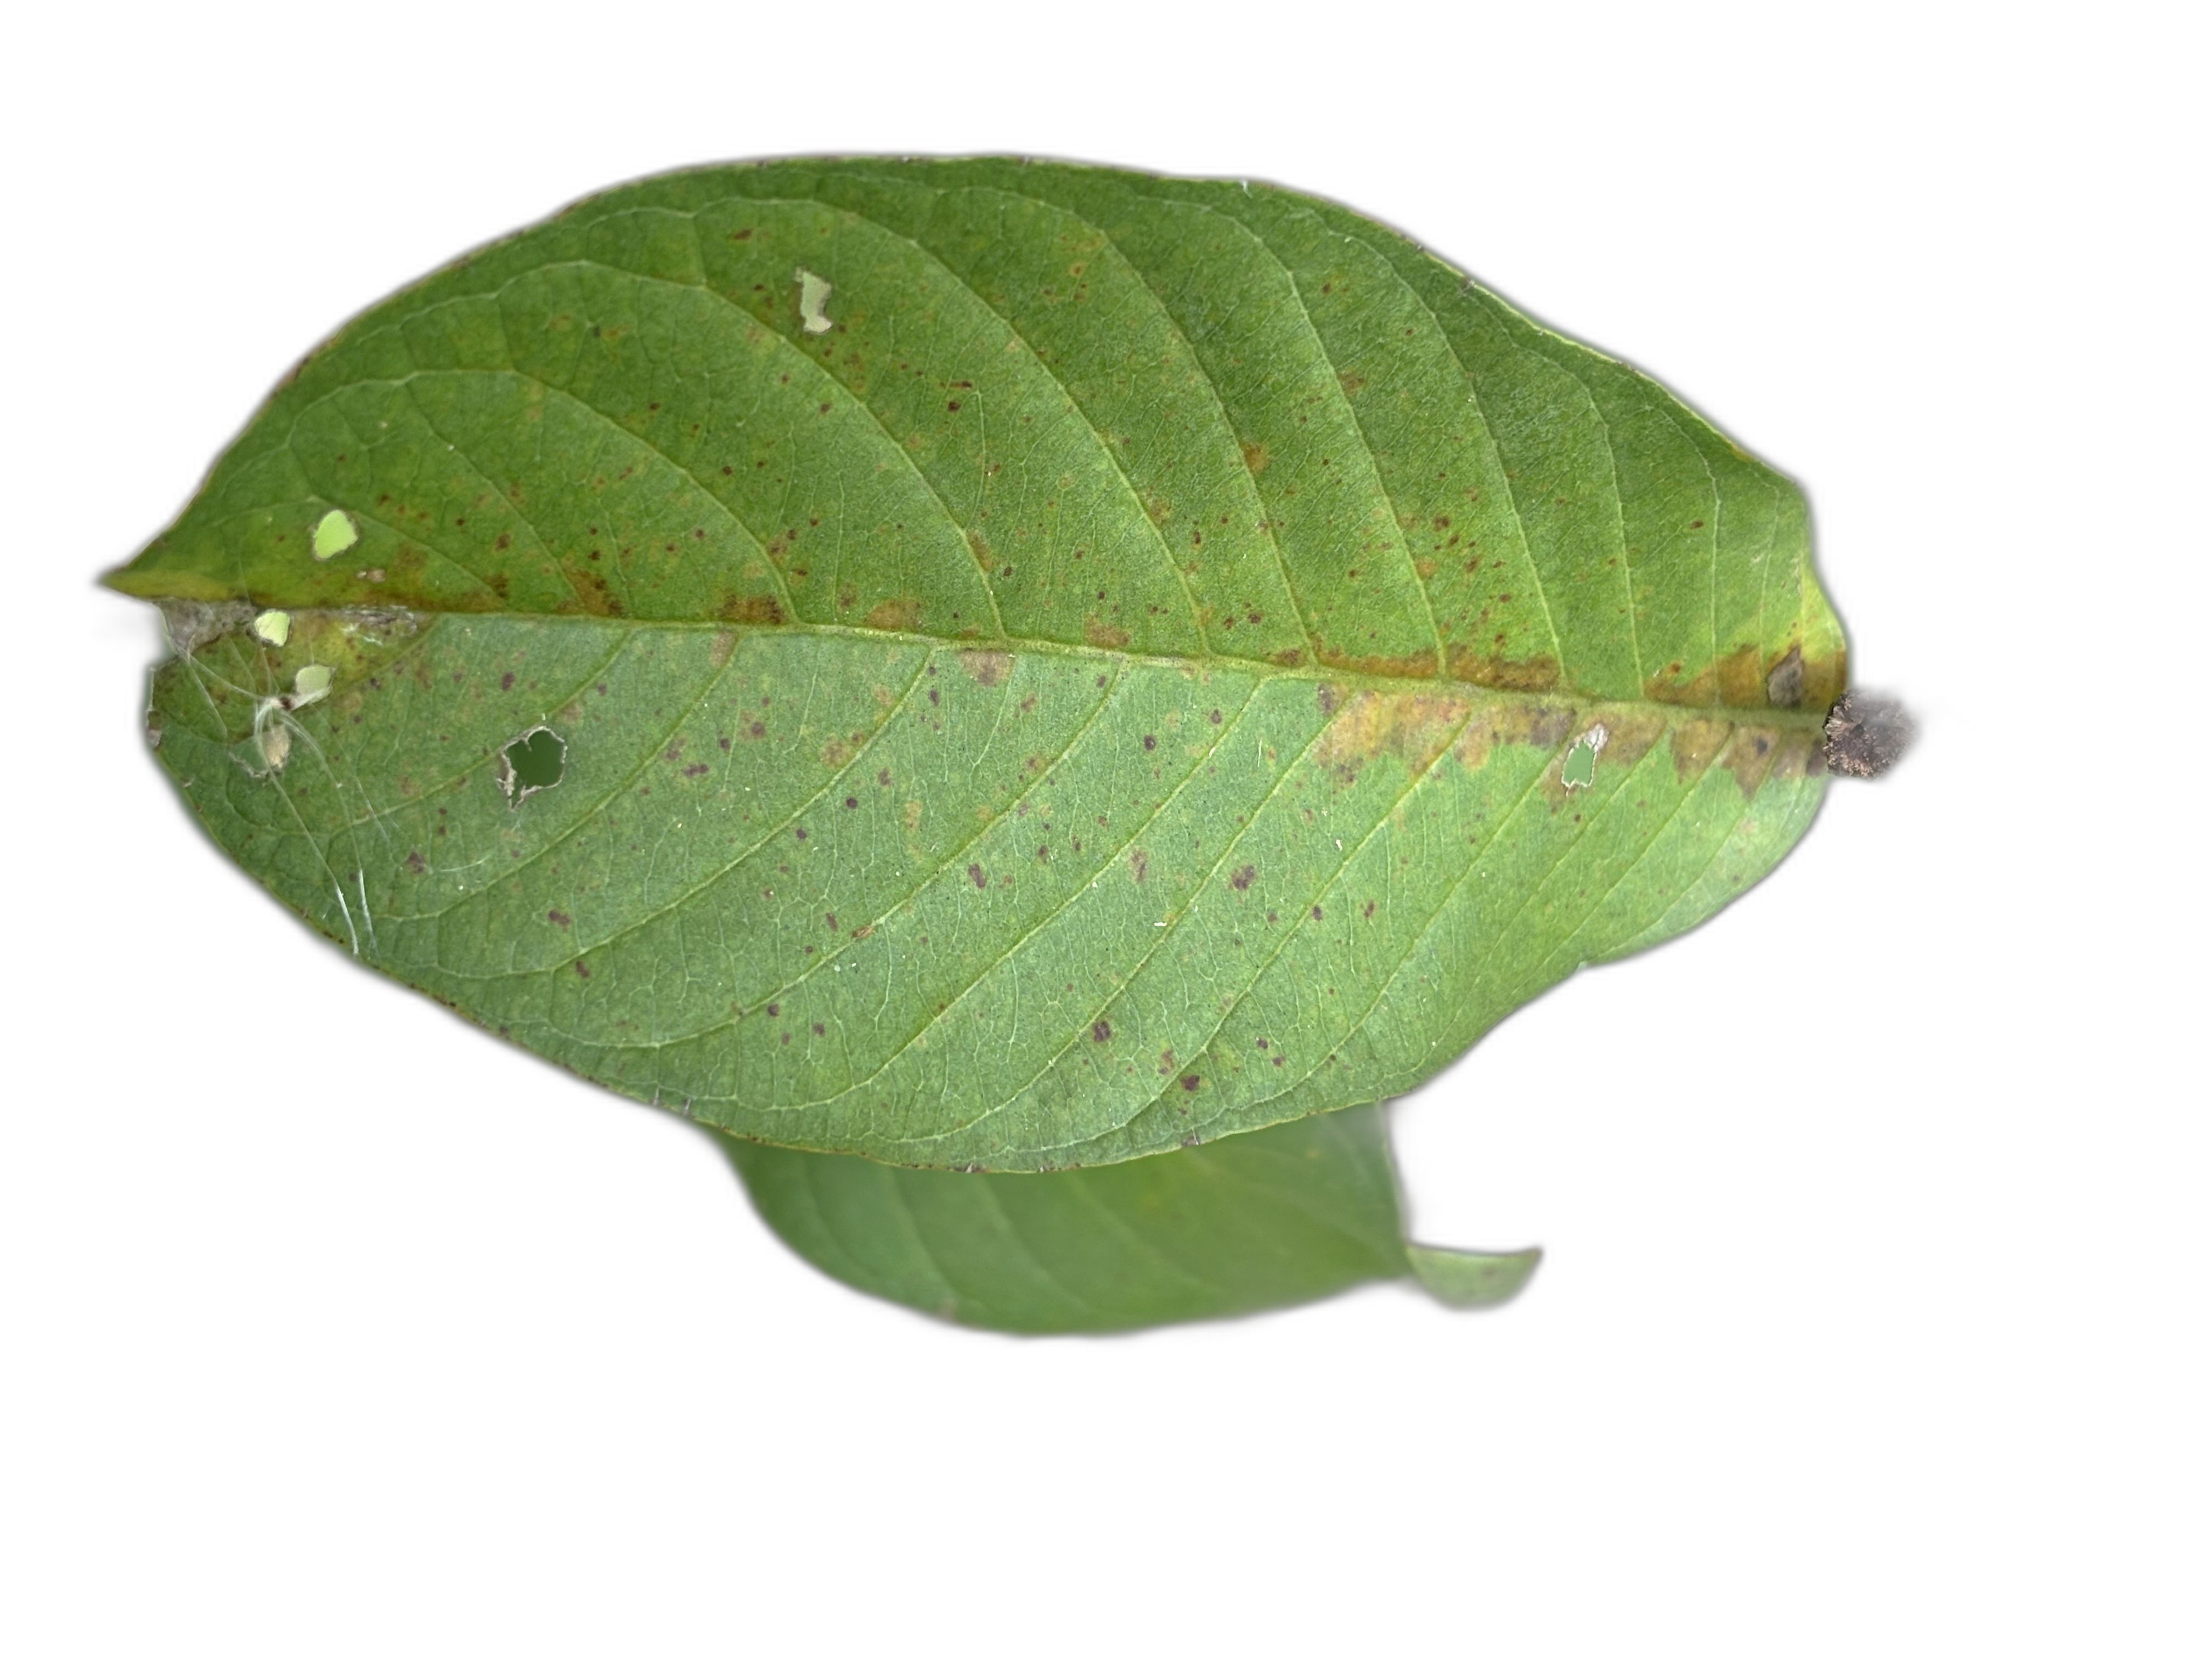
Plant part: leaf
Disease: Rust